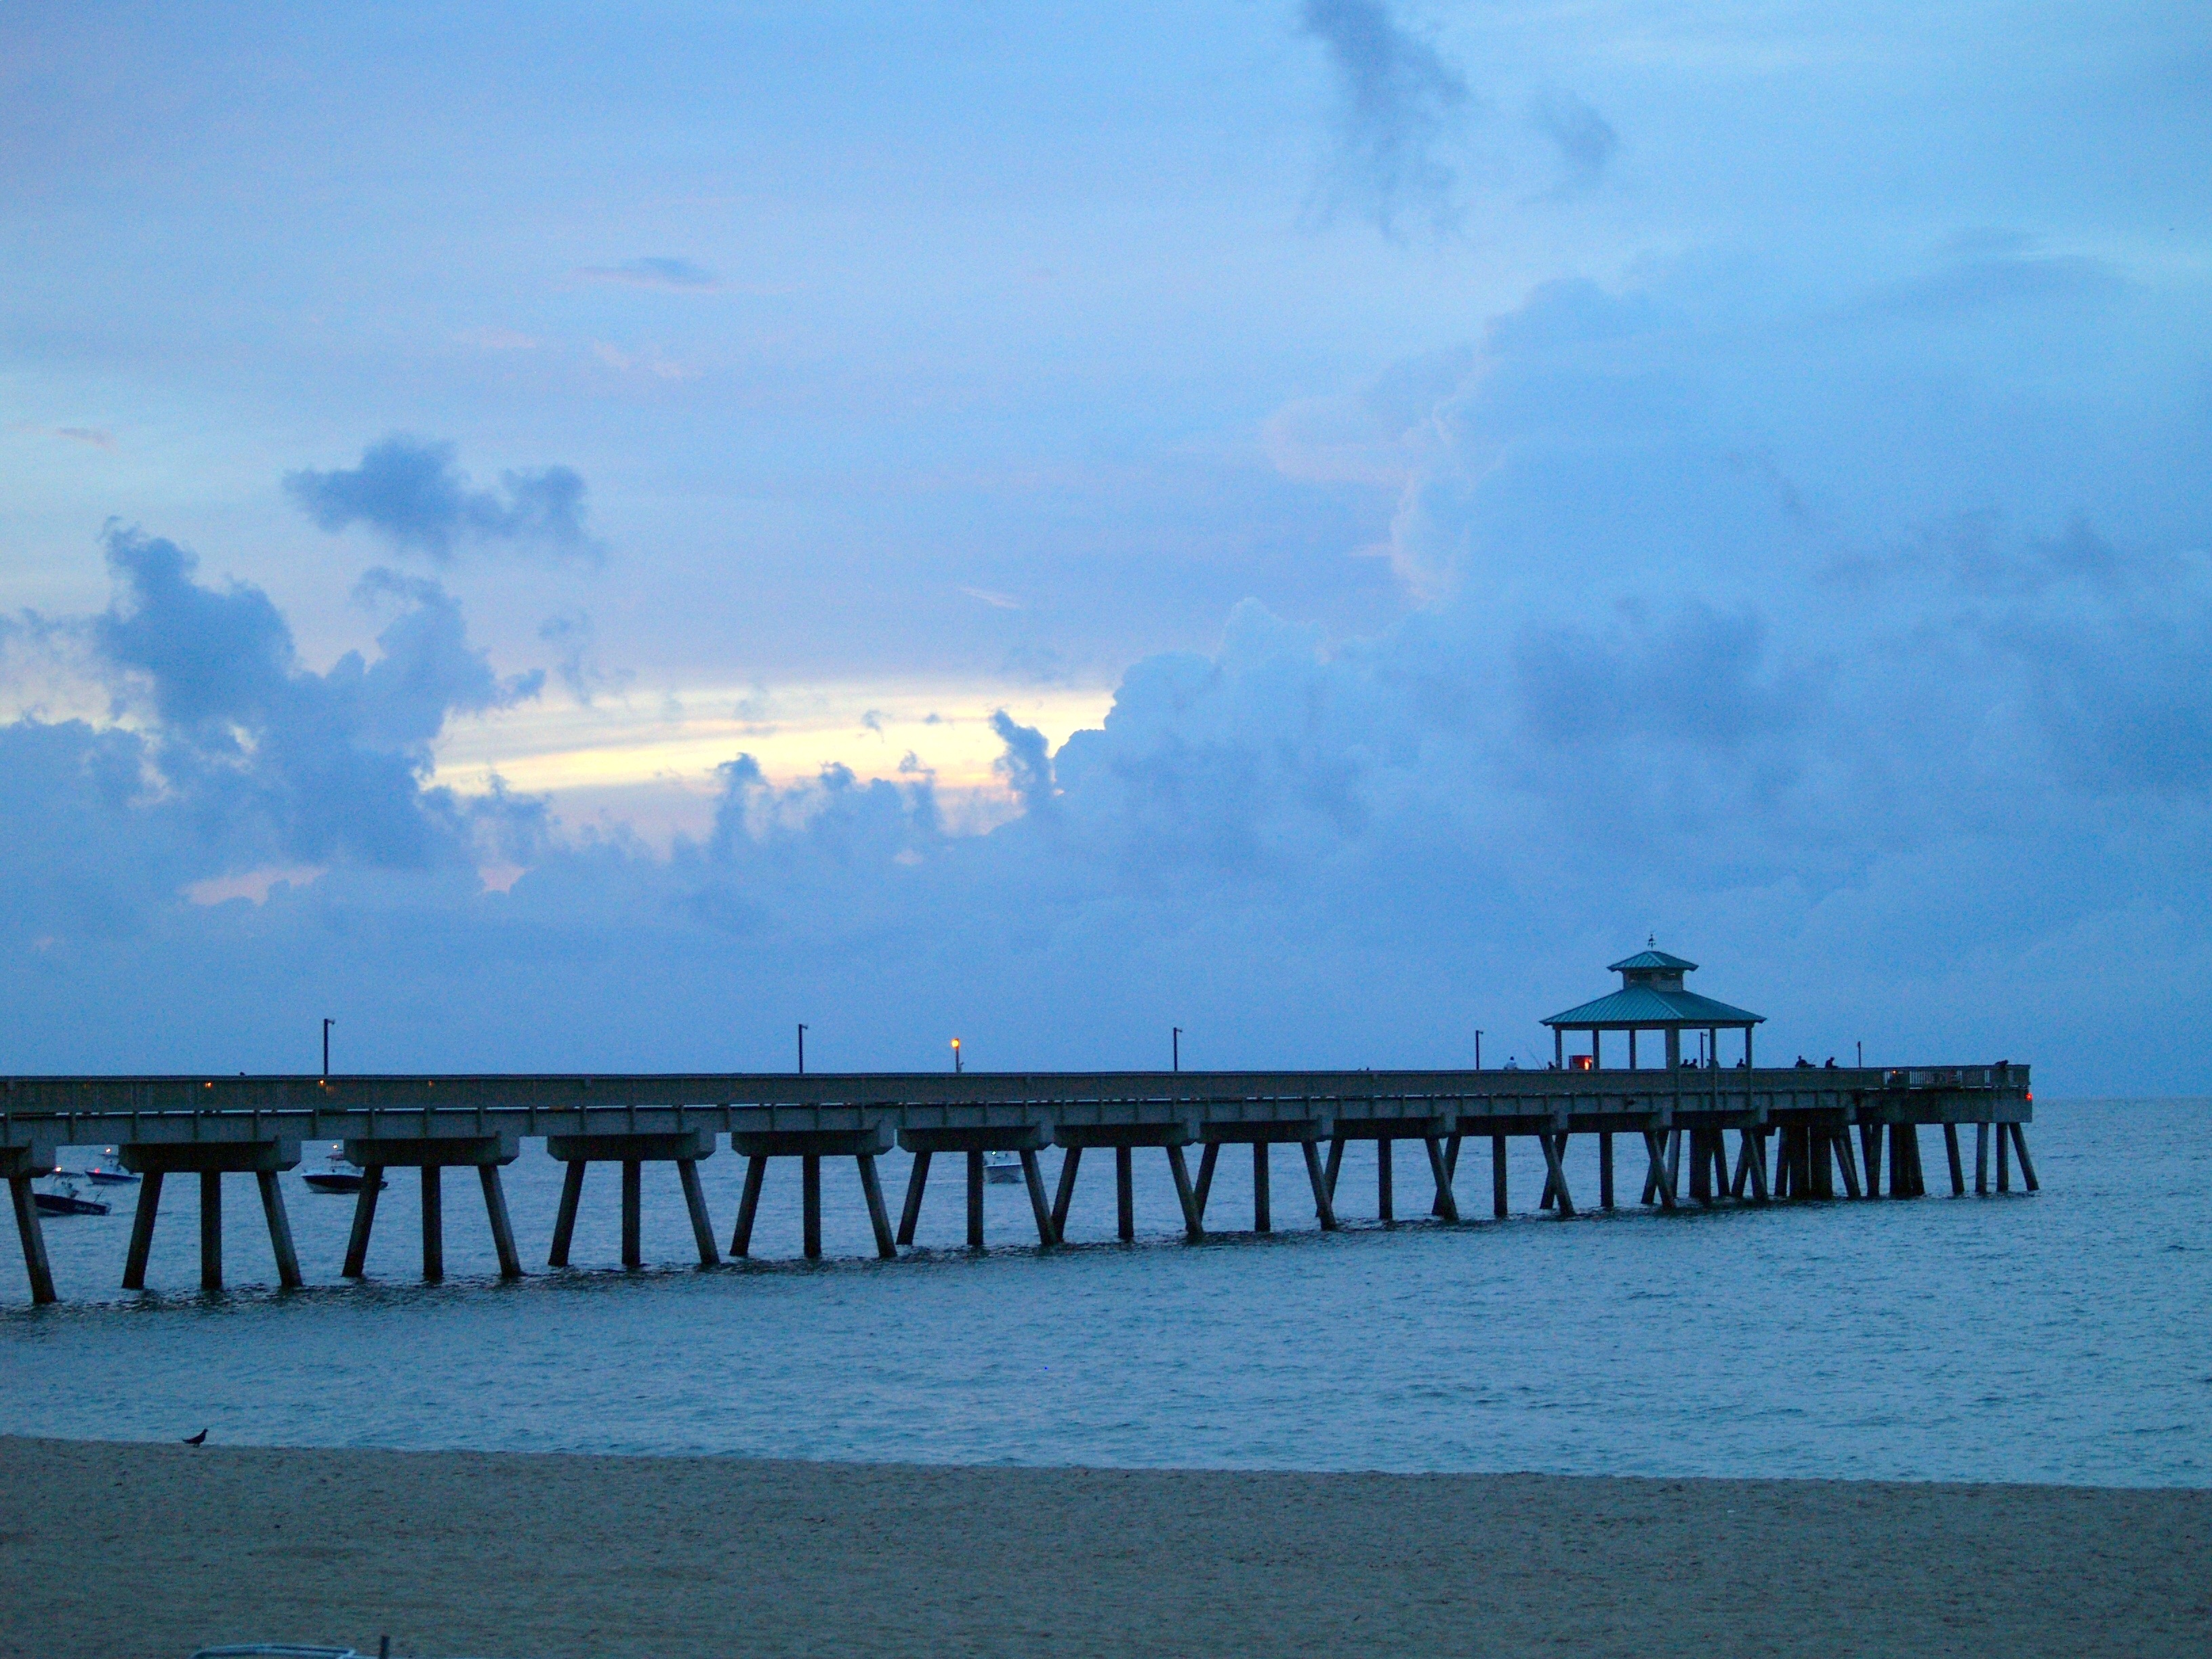
beach, sea, coast, outdoor, sand, ocean, horizon, silhouette, cloud, sky, sunrise, morning, shore, wave, dawn, pier, summer, travel, coastline, dusk, spring, tranquil, fishing, peaceful, calm, bay, blue, body of water, new, day, breakwater, florida, atlantic ocean, uplifting, wind wave